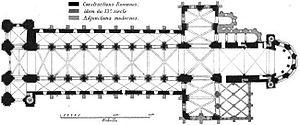
Plan de l'église abbatiale de la Trinité de l'abbaye aux Dames de Caen en 1863
L'abbaye aux Dames est un monastère de moniales bénédictines fondé au XIᵉ siècle à Caen, en Normandie. C'est l'une des deux grandes abbayes, avec l'abbaye aux Hommes, de la ville de Caen. Son église abbatiale de la Trinité abrite depuis 1083 le tombeau de Mathilde de Flandre, épouse de Guillaume le Conquérant.